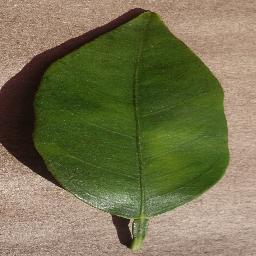
Label: Orange___Haunglongbing_(Citrus_greening)